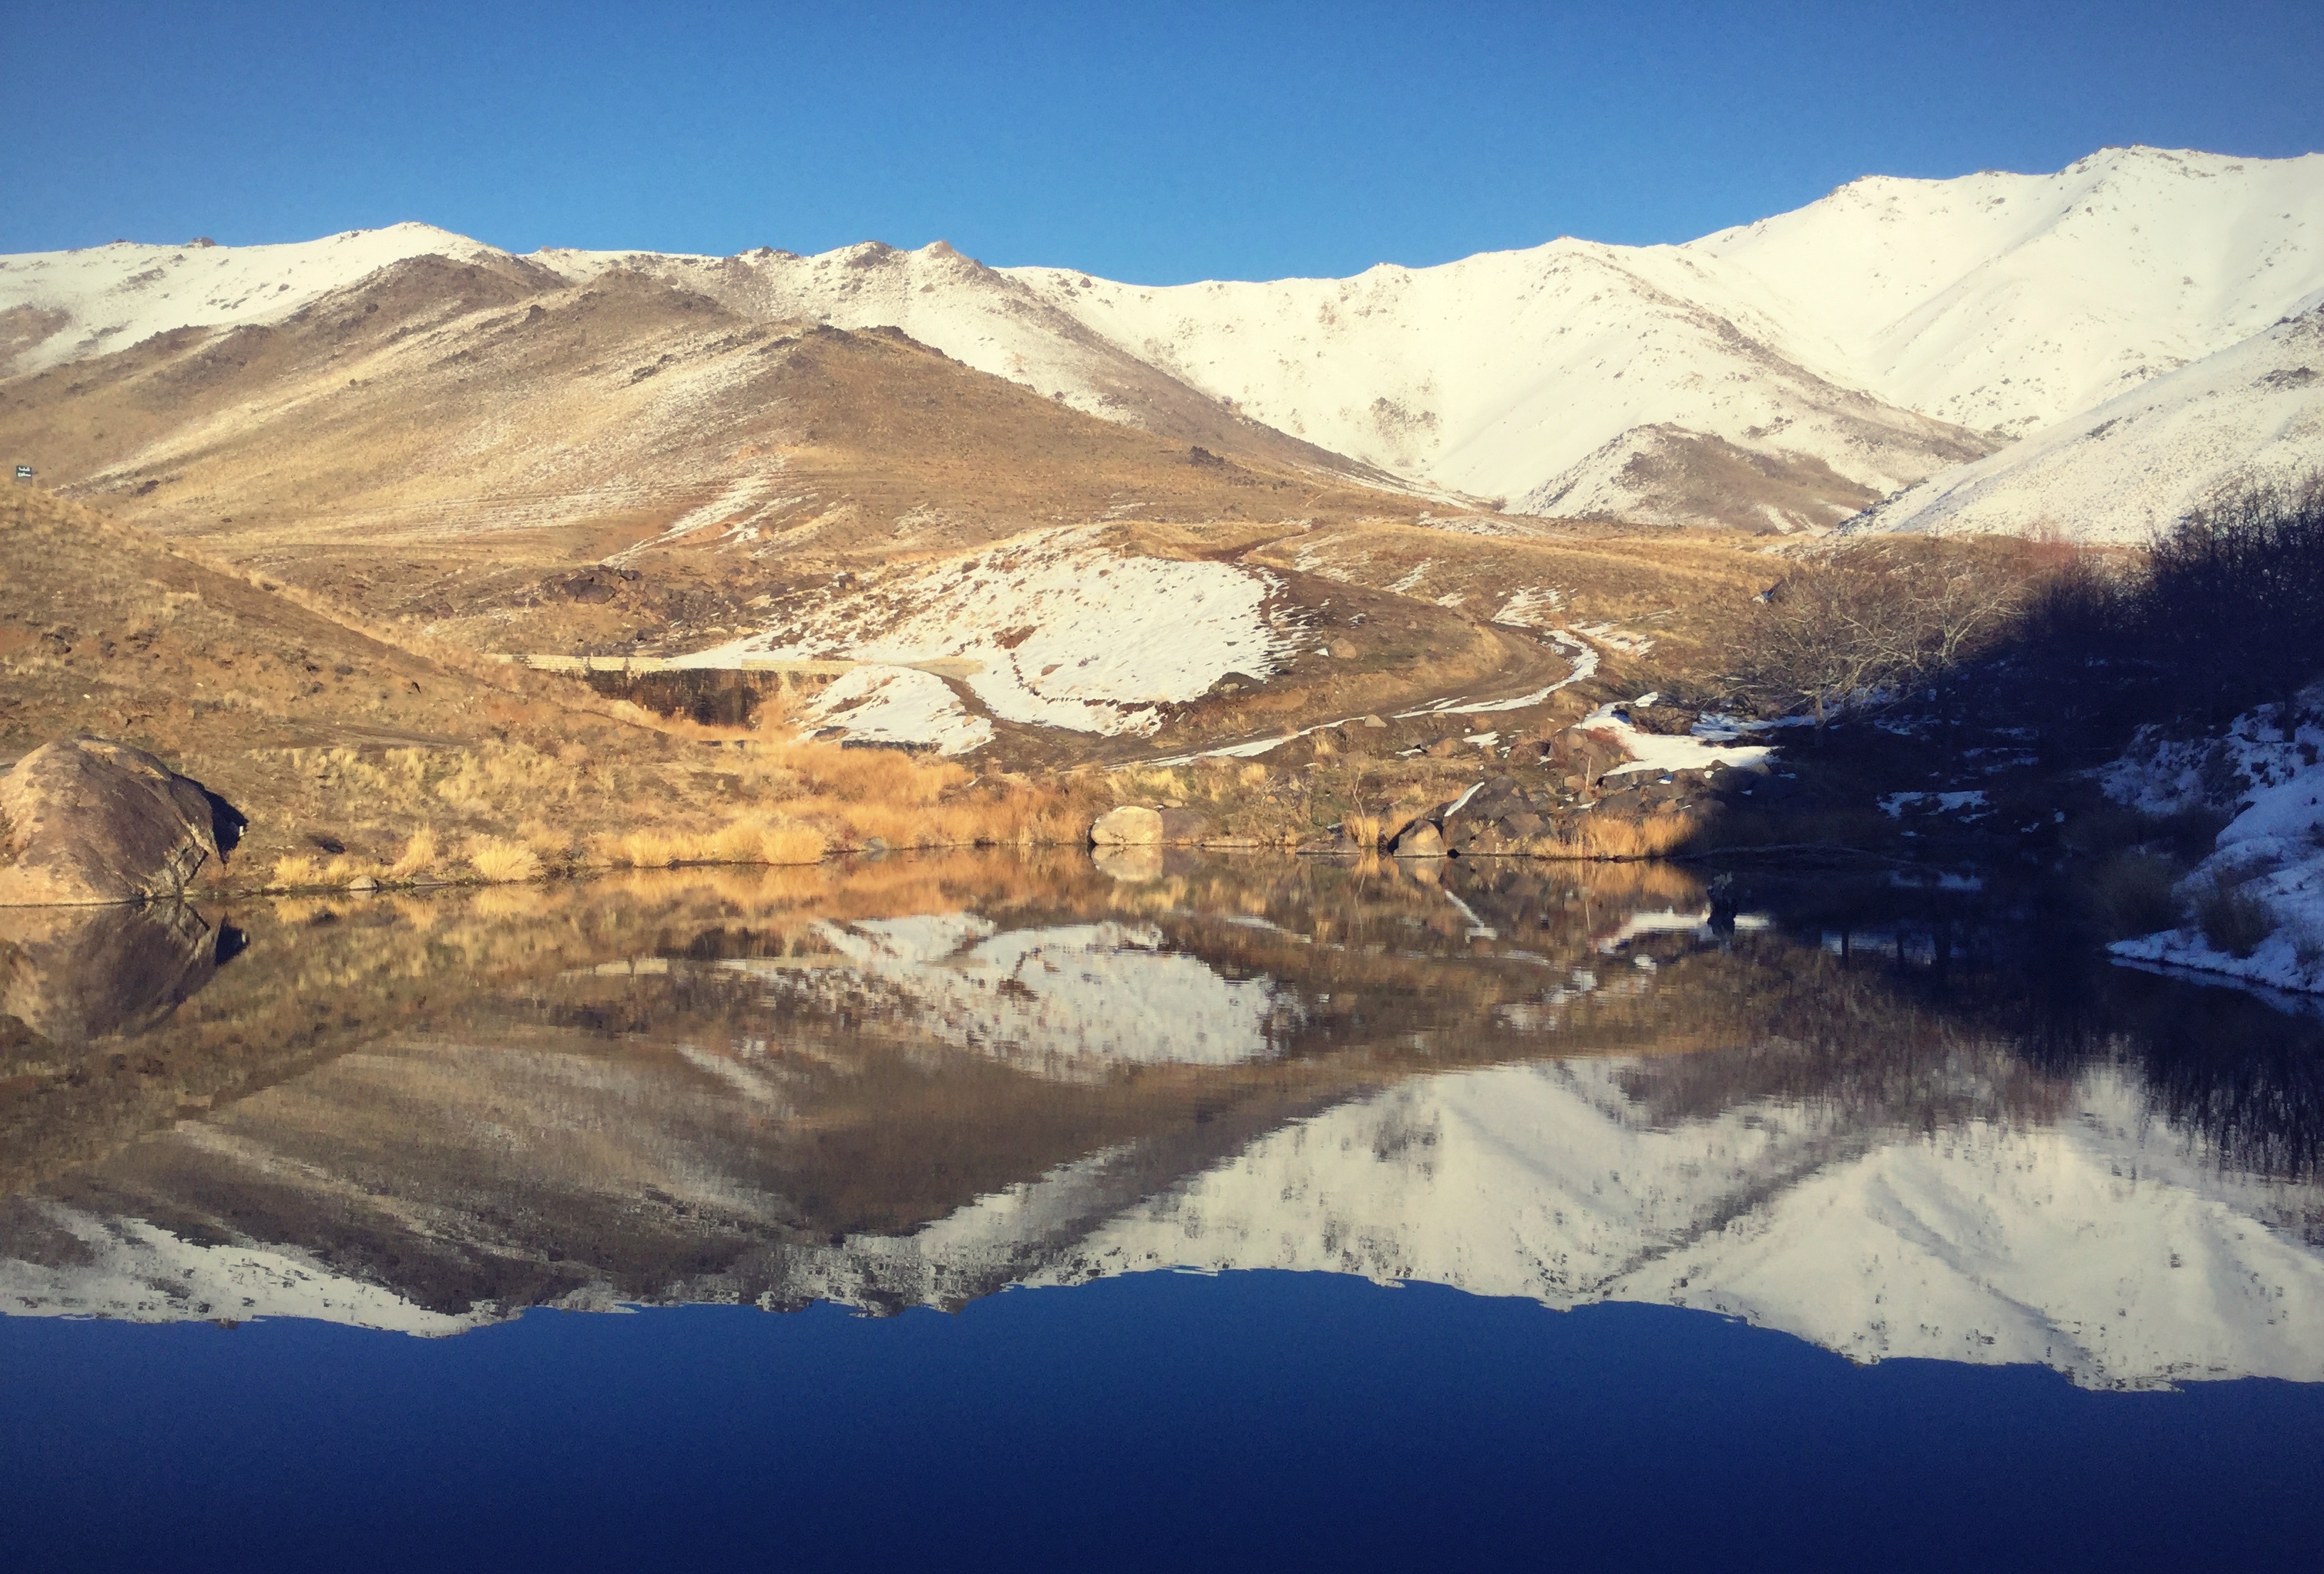
landscape, wilderness, mountain, snow, winter, lake, valley, mountain range, reflection, reservoir, geology, plateau, moraine, landform, aerial photography, mountain pass, geographical feature, mountainous landforms